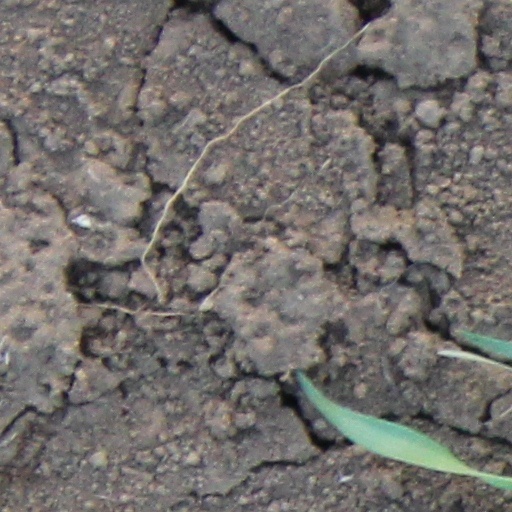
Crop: wheat